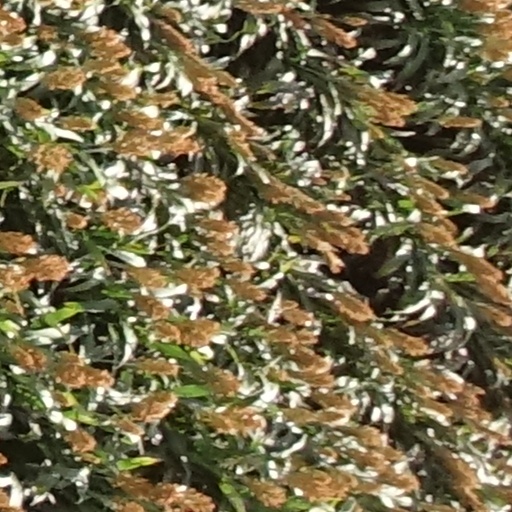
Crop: sorghum